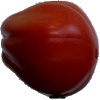
Label: tomato_heart